Collared pika

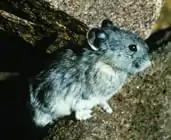
The collared pika within the talus sites where it resides and stores up food caches

The estimated population density is roughly around . In various regions of the Yukon, the range is around . Both collared pikas and American pikas are commonly believed to be philopatric species. In addition, research data have shown that young collared pikas rarely disperse over away from their original den, and adults hardly ever leave an established territory. No population trend is known, but the population of collared pikas has experienced a decline since 1995 in the Yukon area, and is proposed to have a higher probability of extinction within that specific area in 10 to 15 years. Due to collared pikas being a cold-adapted species, their resilience to climate change is limited, so they have a high risk of extirpation of any populations found at lower altitudes and lower in latitude. Consequently, collared pikas have been recognized as an indicator species for the effect of climate change on alpine ecosystems.